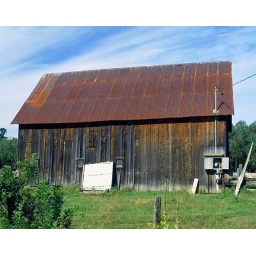
Vieille grange (Old barn on road to Mont Ste Marie ski hill in the Outaouis)